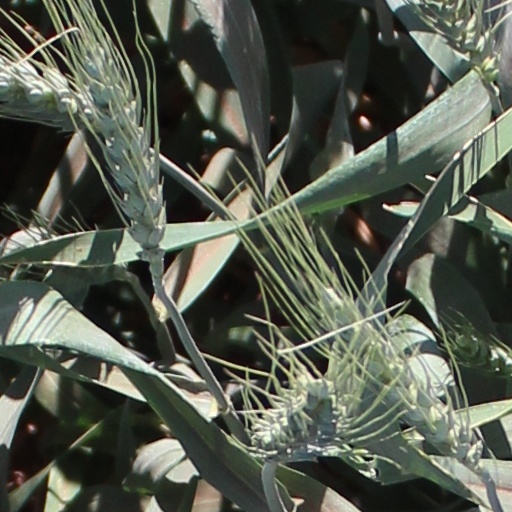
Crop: wheat